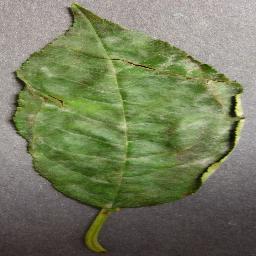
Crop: cherry
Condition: (including_sour)_powdery_mildew